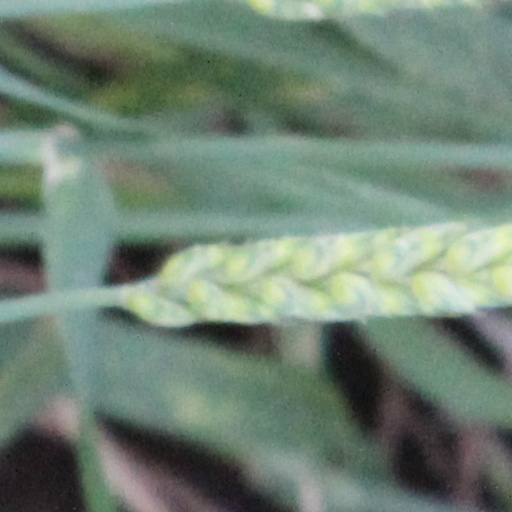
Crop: wheat